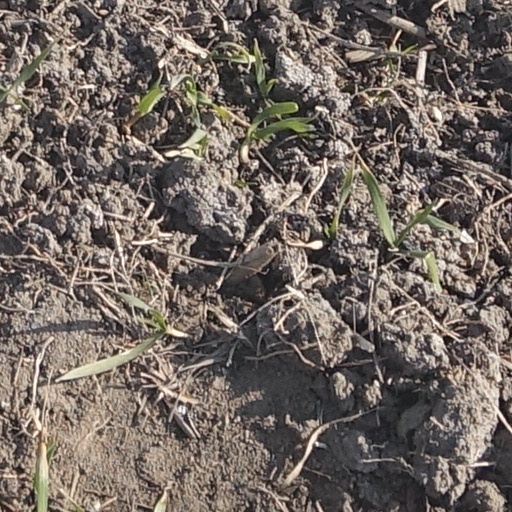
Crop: wheat